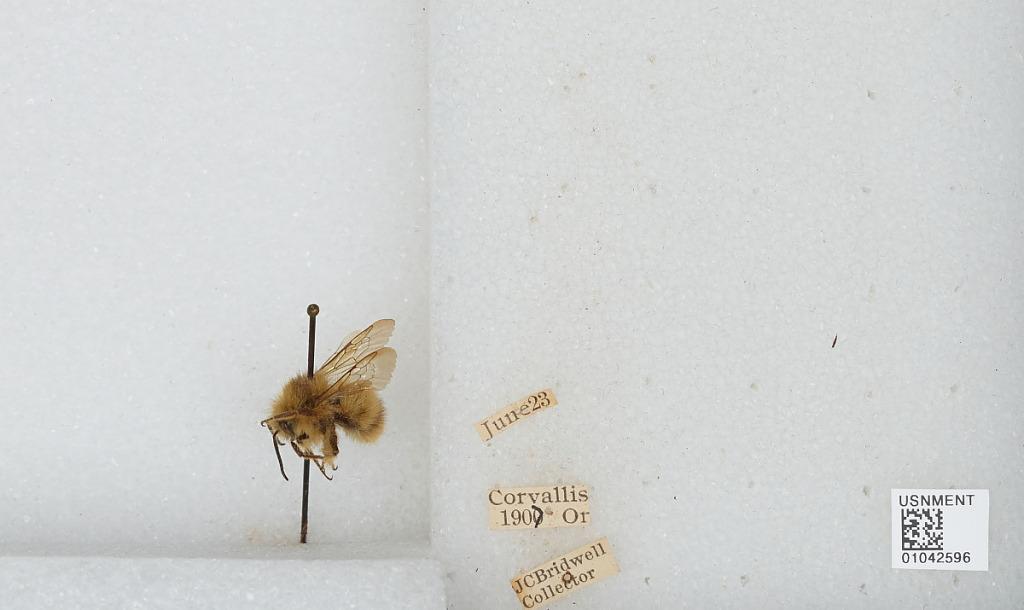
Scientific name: Bombus sp.
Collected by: J. Bridwell
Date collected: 1907-6-23
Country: United States
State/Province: Oregon
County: Benton
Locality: Corvallis
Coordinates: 44.57, -123.28